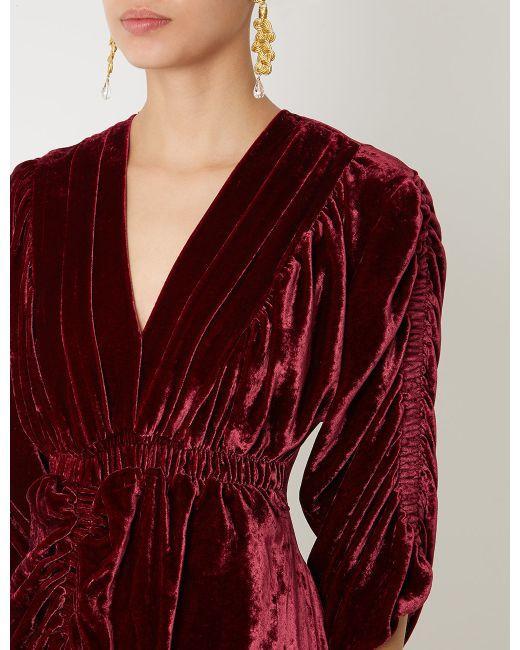
Langes Damenkleid mit burgunderfarbenem Samtstoff